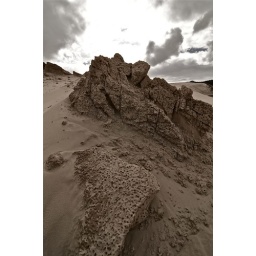
Wind-worn rocks in the Te Paki sand dunes.